Ripon College Cuddesdon

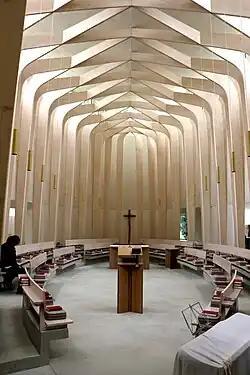
Bishop Edward King Chapel

The College is home to the Bishop Edward King Chapel. It is funded by the Sisters of the Communities of St John the Baptist and the Good Shepherd, who moved from Begbroke Priory to live in the College community. The 120 seat Chapel is elliptical in shape and its distinctive dog-tooth stone banding both complements the existing buildings in its material but remains very distinct in its form. The Chapel has a lattice-work timber frame which comprises curved laminated columns and beams to support a 13m high roof. It also features a series of clerestory windows, to the top of the walls, and floods the interior with light. The Chapel has won several awards, including: